Battle of Branyiszkó

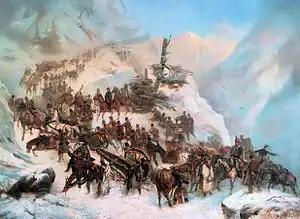
Görgei's troops crossing the Sturec pass

The Upper Danubian Army Corps had about 12,000 soldiers, reorganized at Vác and divided into four divisions, set out towards the besieged town of Lipótvár.